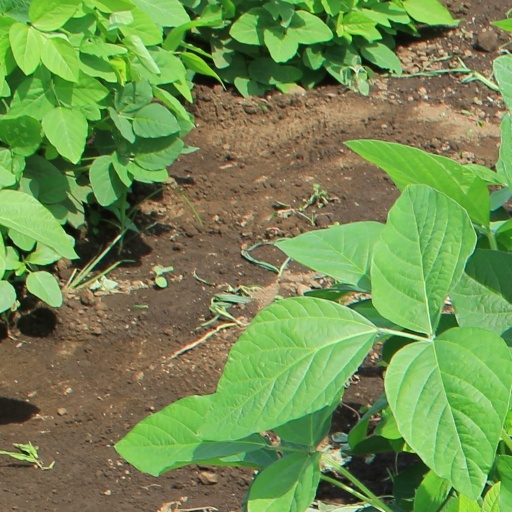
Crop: soybean